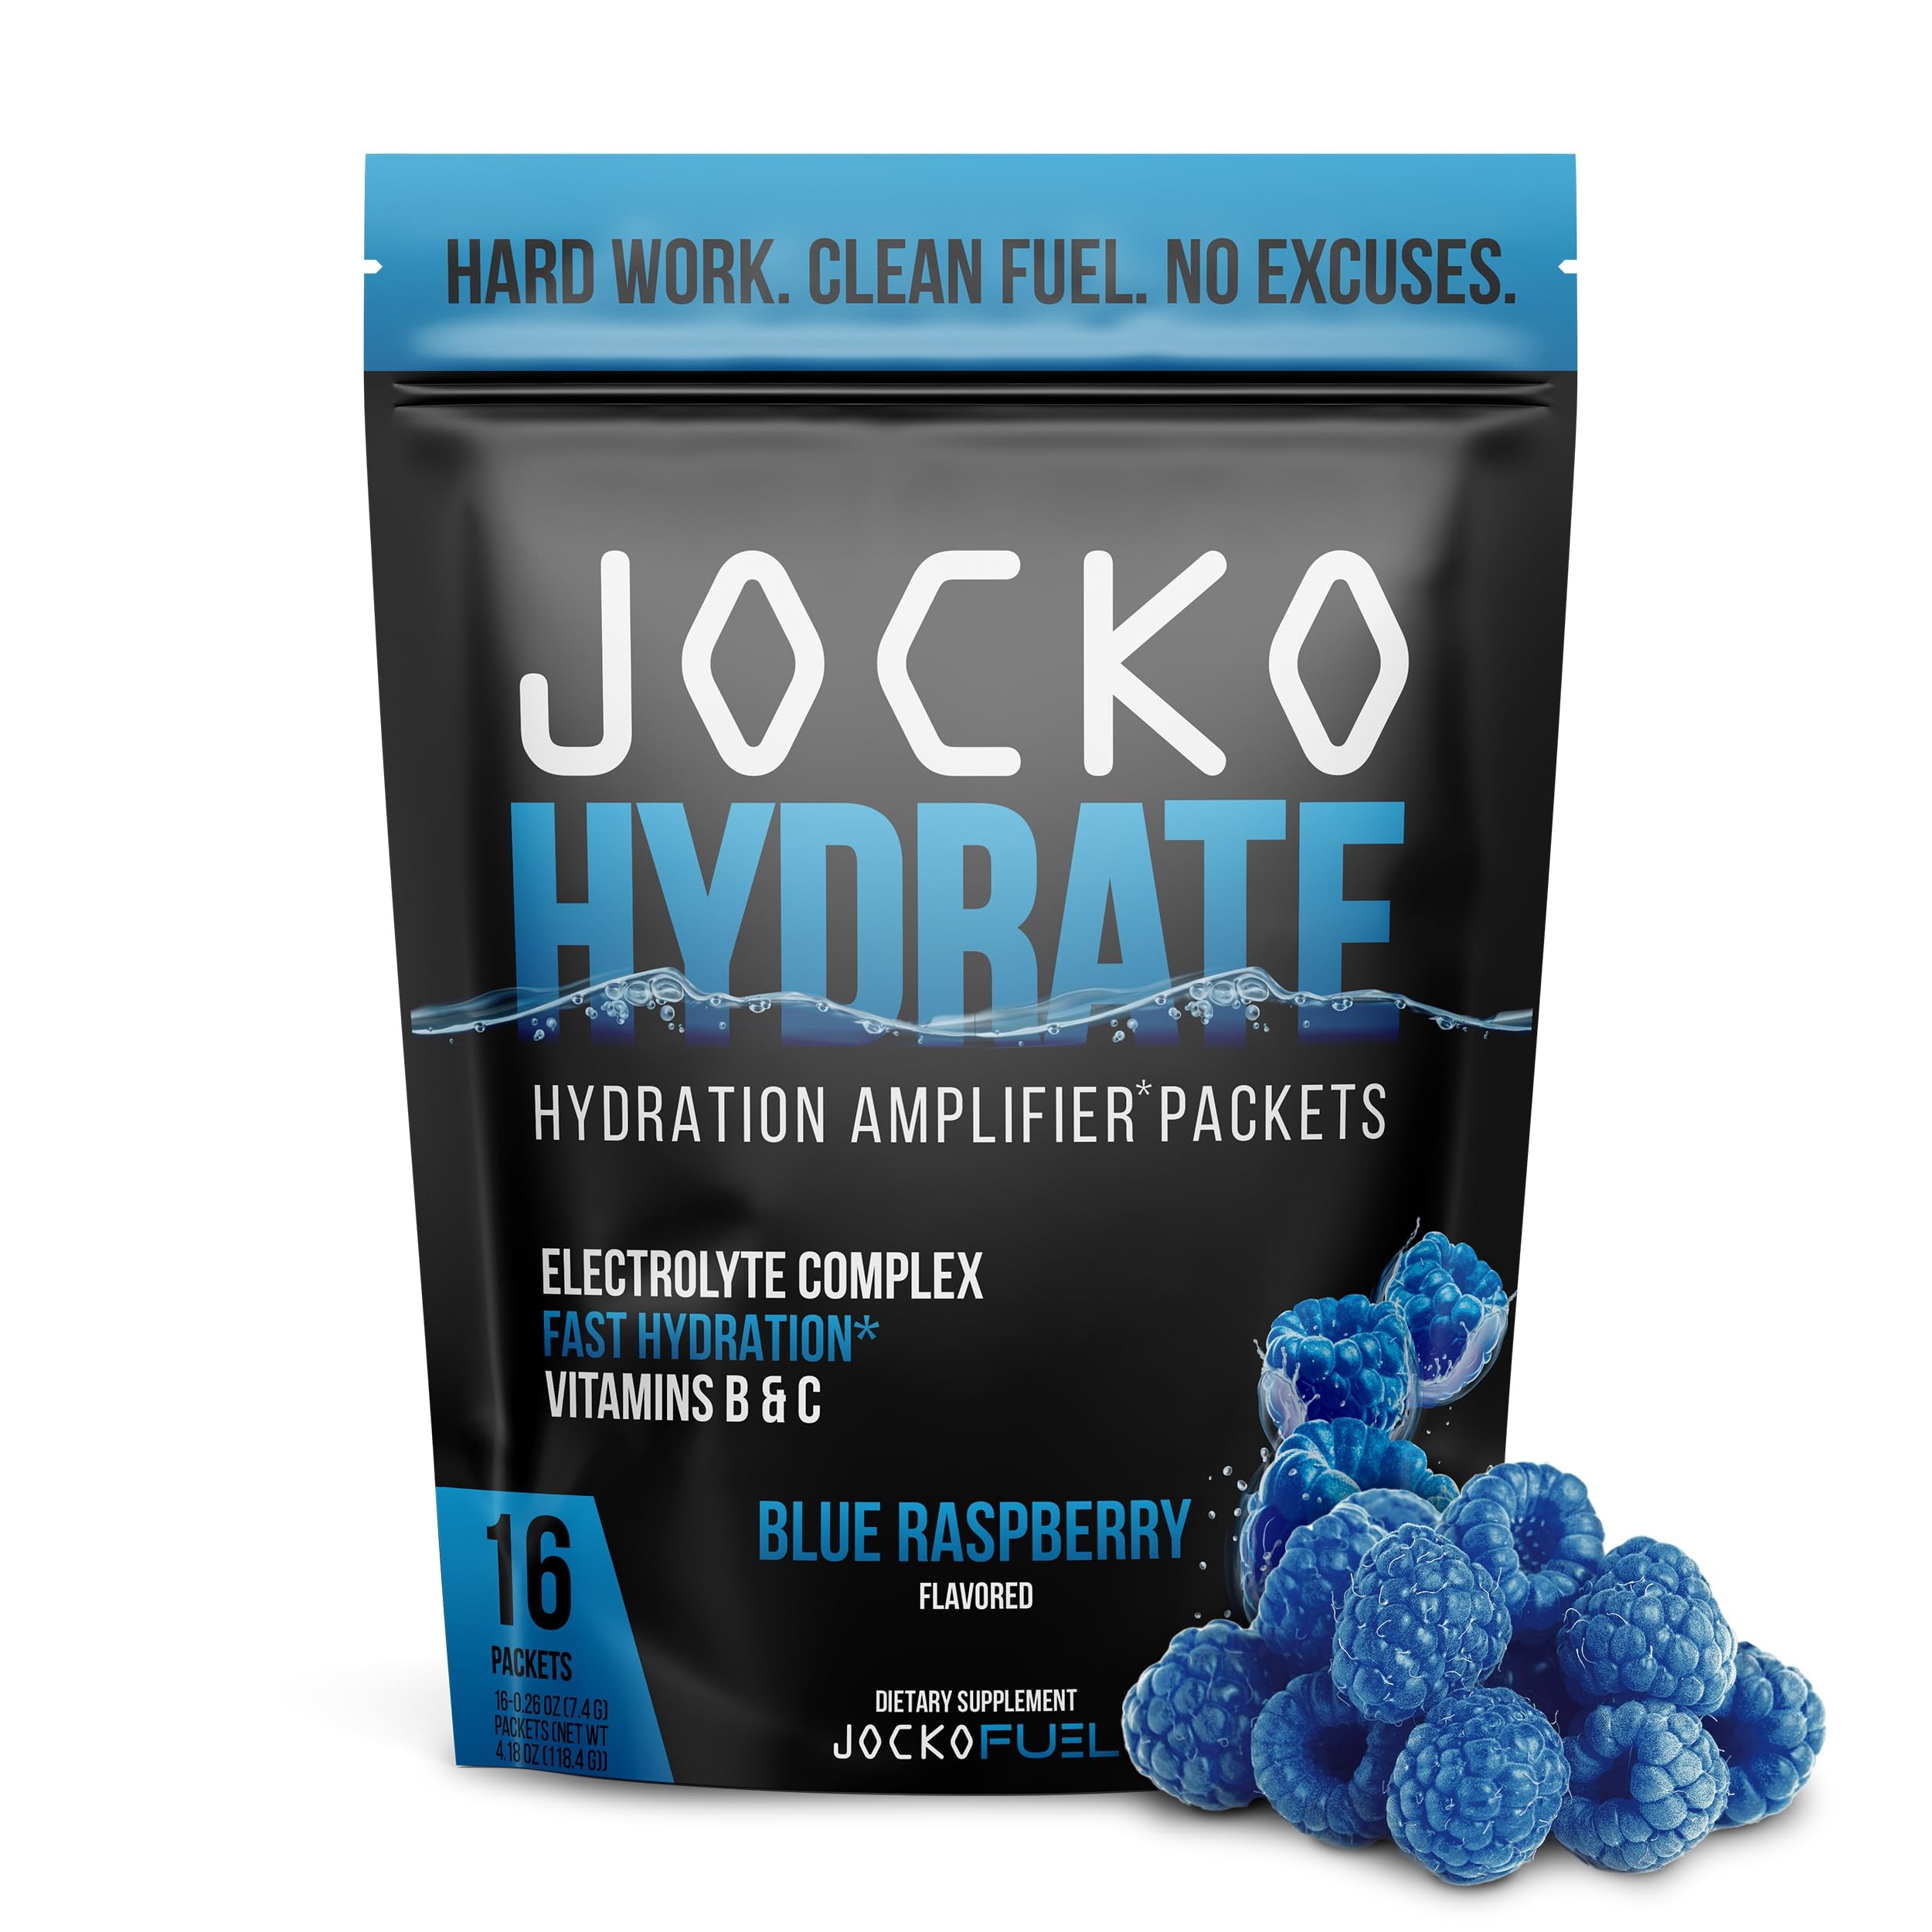
Item Name: Jocko Fuel Hydrate Electrolytes Powder Packets Low Sugar - Hydration Amplifier Packets for Recovery, Dehydration, & Exercise - with Vitamins B6, B12 & C (16 Packets) Blue Raspberry
Bullet Point 1: Supports Rapid Hydration*
Bullet Point 2: Full of Functional Carbohydrates
Bullet Point 3: Supports Energy Levels and Recovery
Bullet Point 4: Low Sugar - No Artificial Sweeteners
Bullet Point 5: Packed with electrolytes, vitamins C, B6, & B12, and functional carbohydrates (D Ribose & Theanine) to help you replenish and recover.
Value: 4.18
Unit: Ounce

Price: 29.99